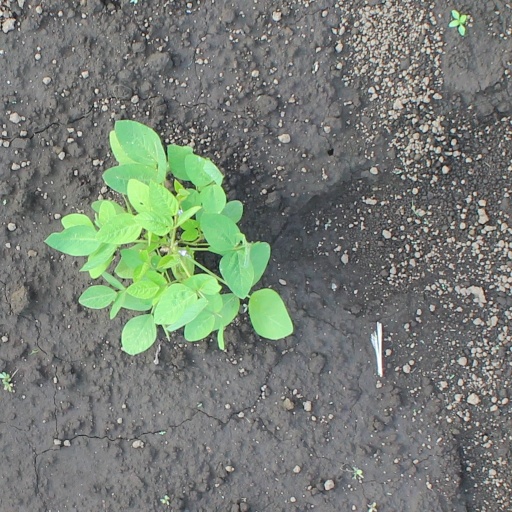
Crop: soybean